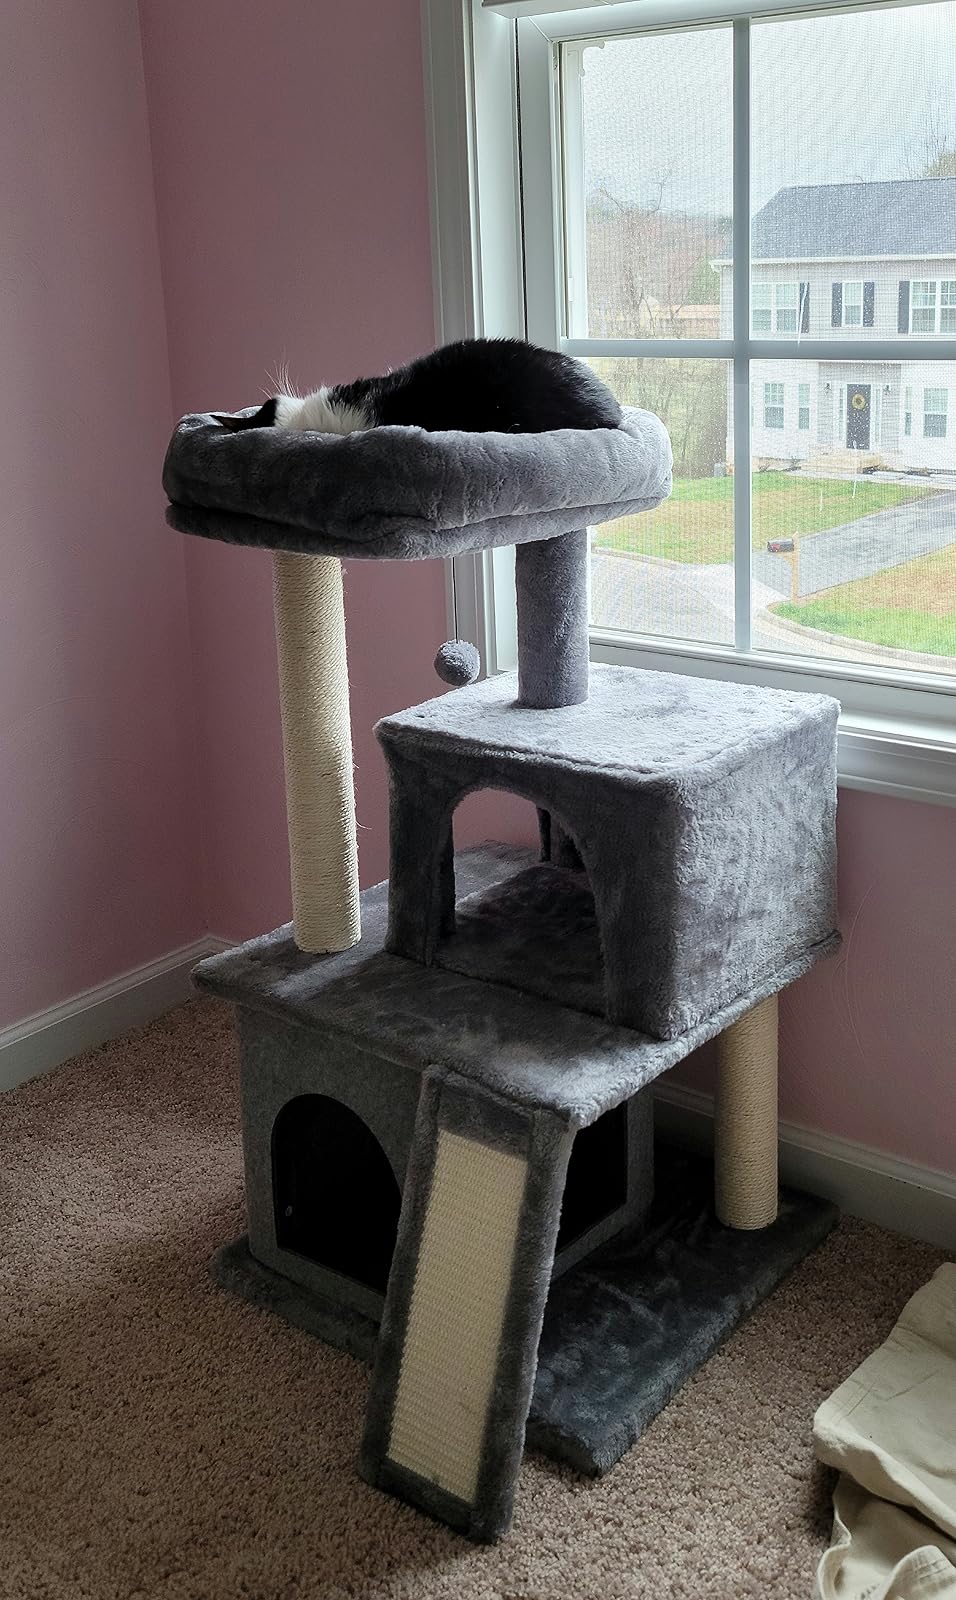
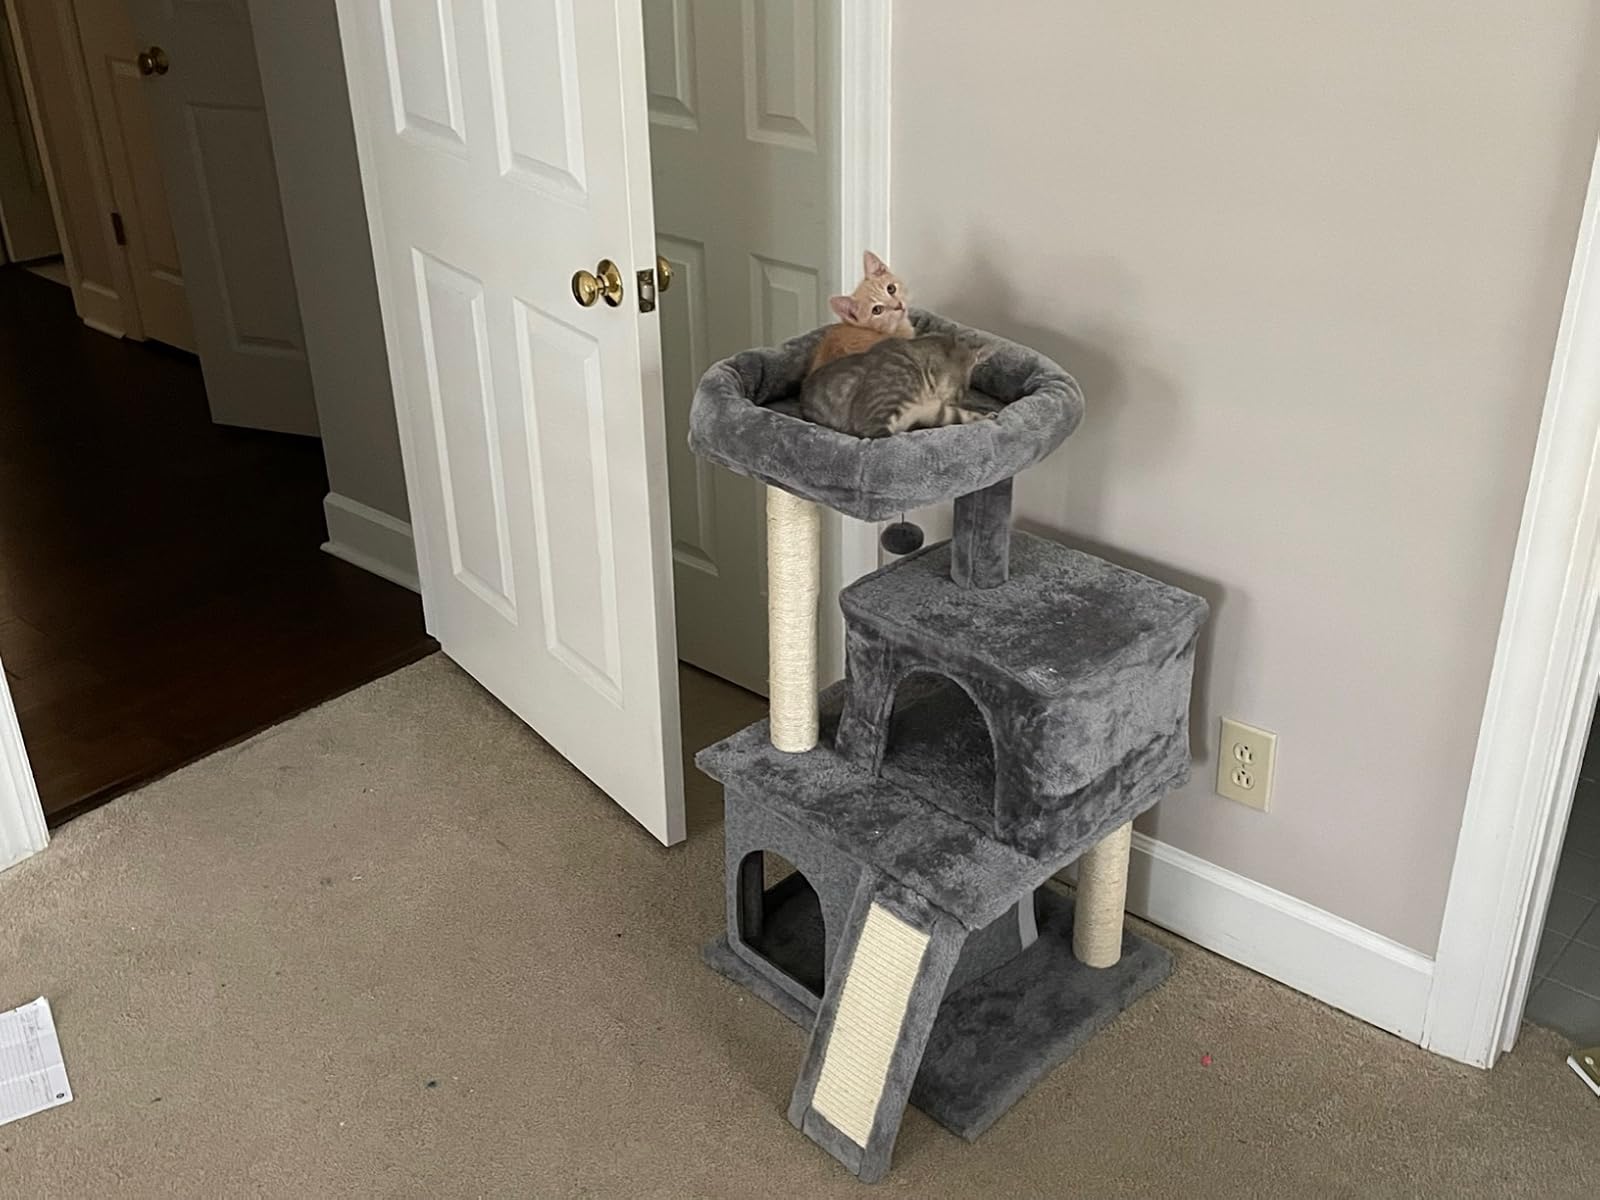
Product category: items_cat tree
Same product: yes